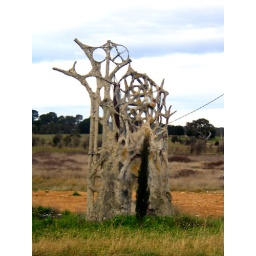
Another part of the fence sculpture on the road in Collector - July 2007